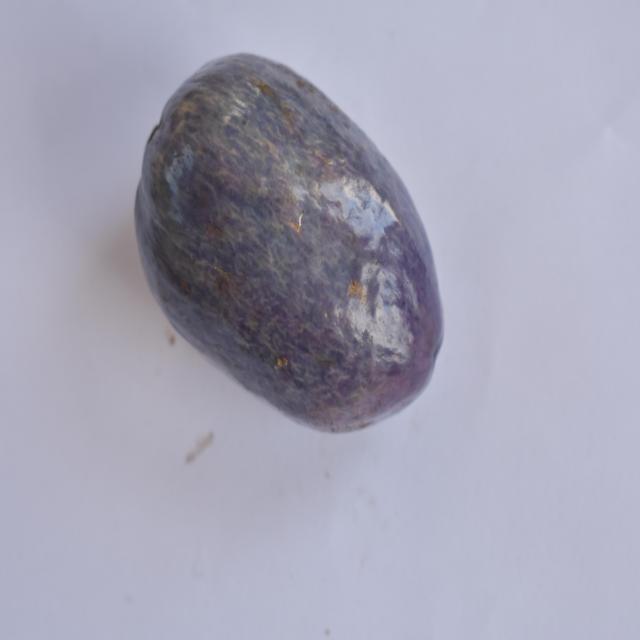
Plum grade: unaffected